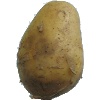
Label: white_potato